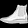
Label: Ankle boot